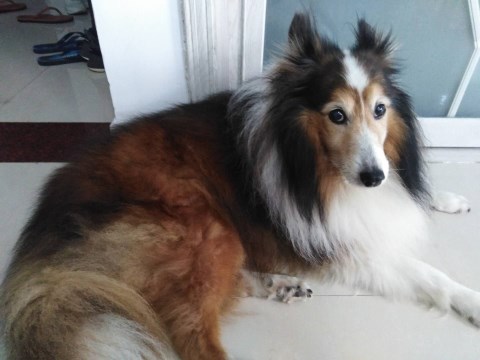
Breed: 274-n000110-Shetland_sheepdog